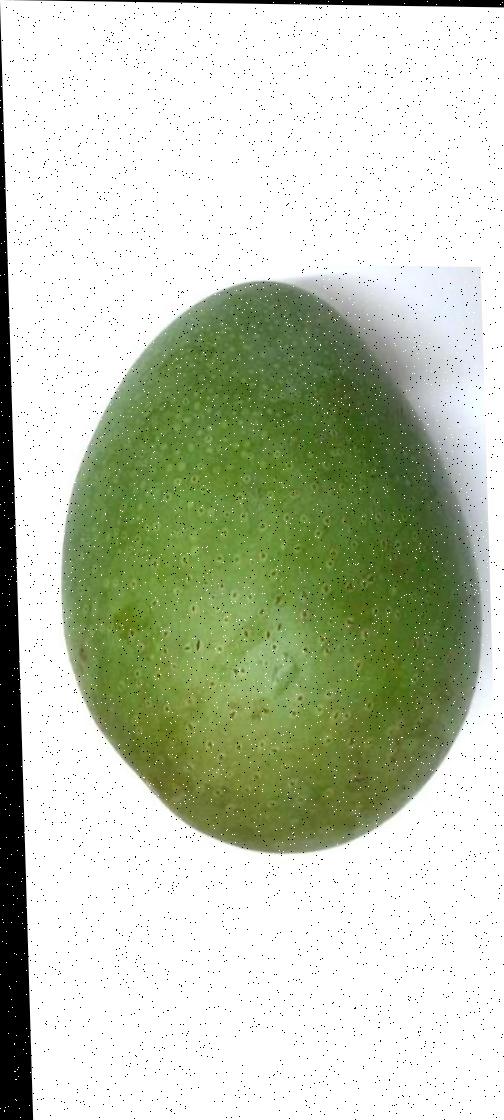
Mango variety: Ashshina Zhinuk